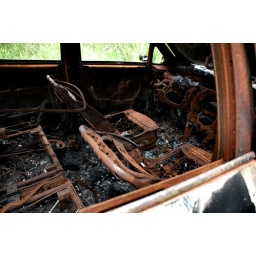
This car was abandoned in a field and burned.